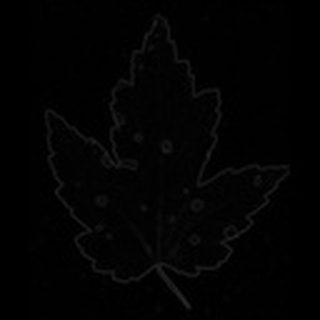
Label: cotton_target_spot